Sky position (RA, Dec in degrees): 182.675, 17.888
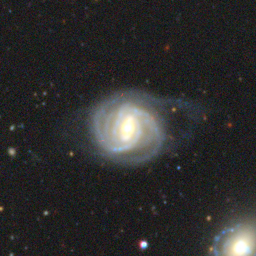
Galaxy morphology: Barred Spiral Galaxies